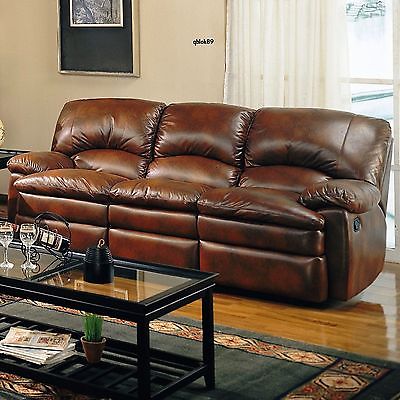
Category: sofa